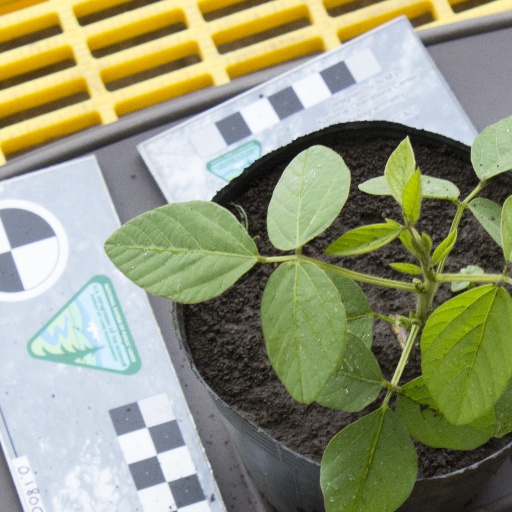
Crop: soybean